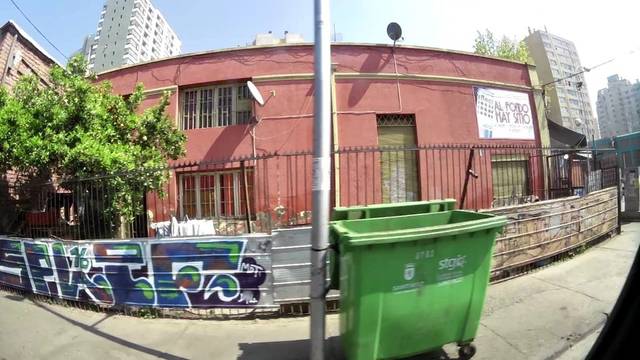
Region: Chile
Coordinates: -33.458, -70.655